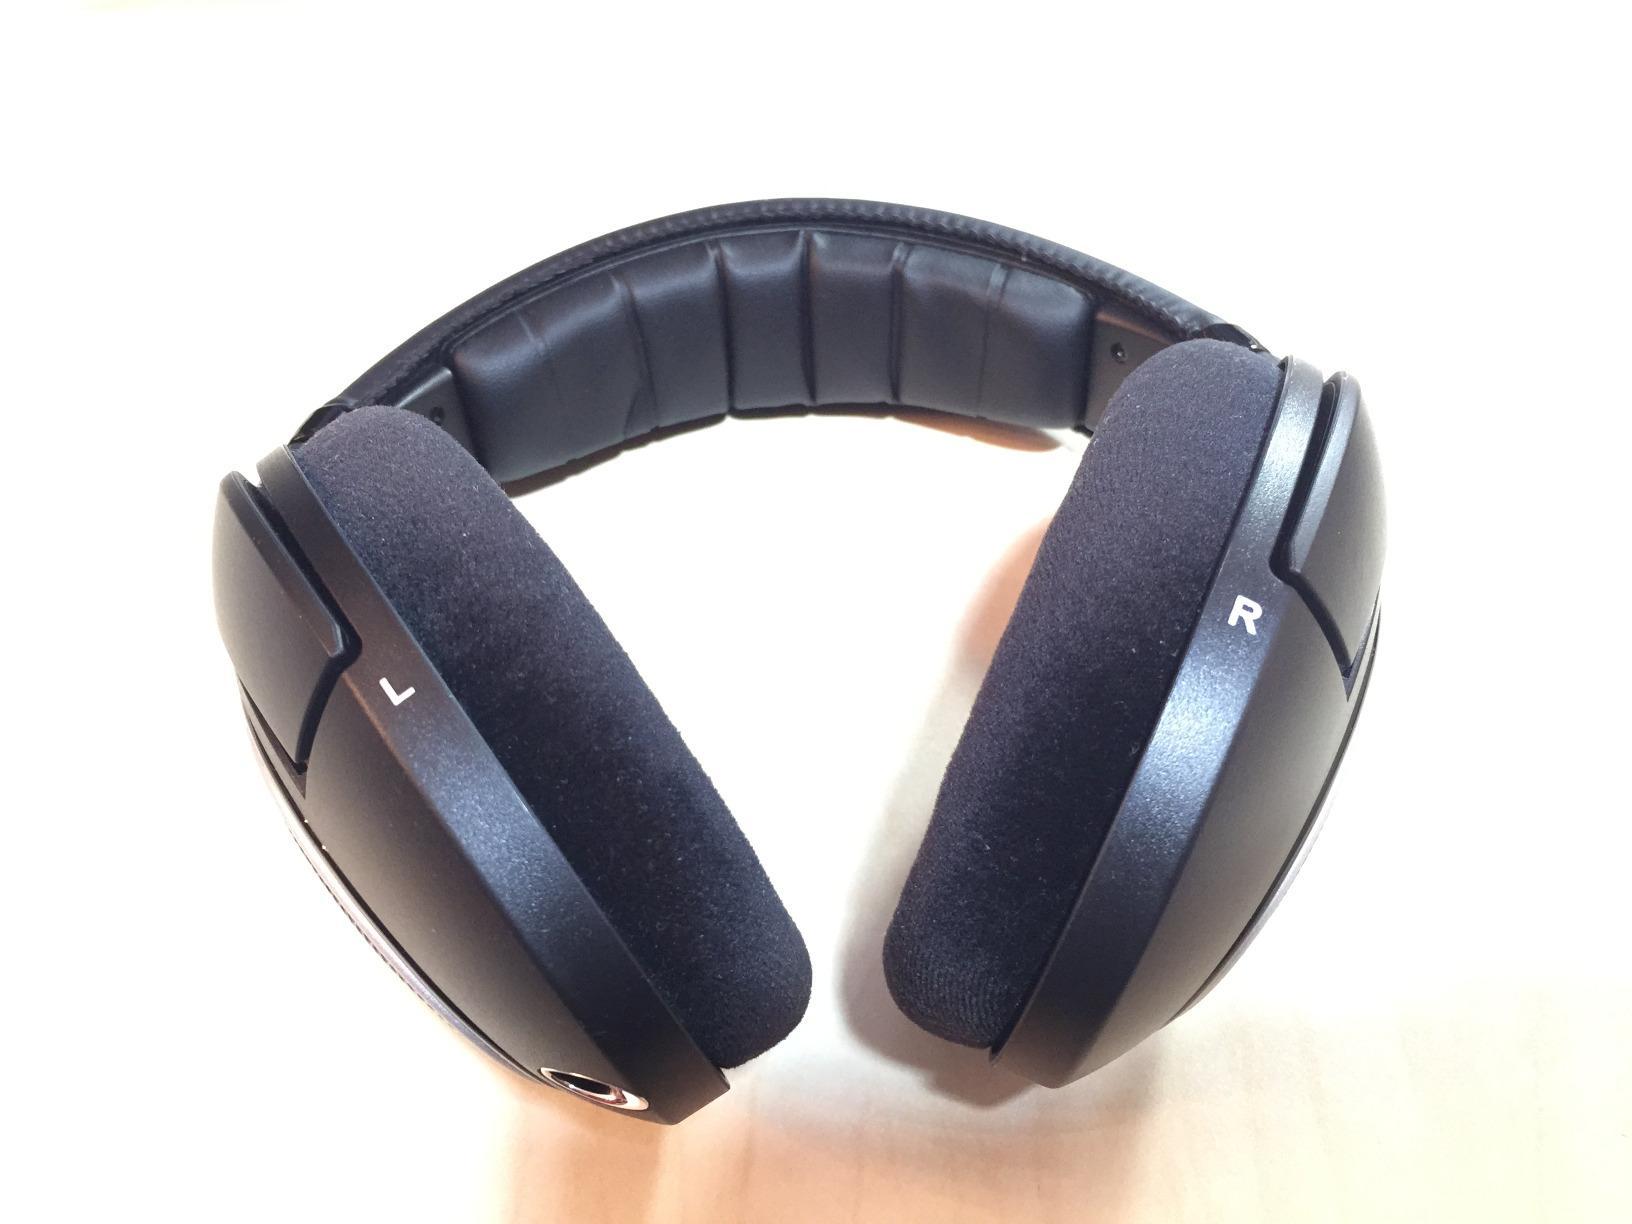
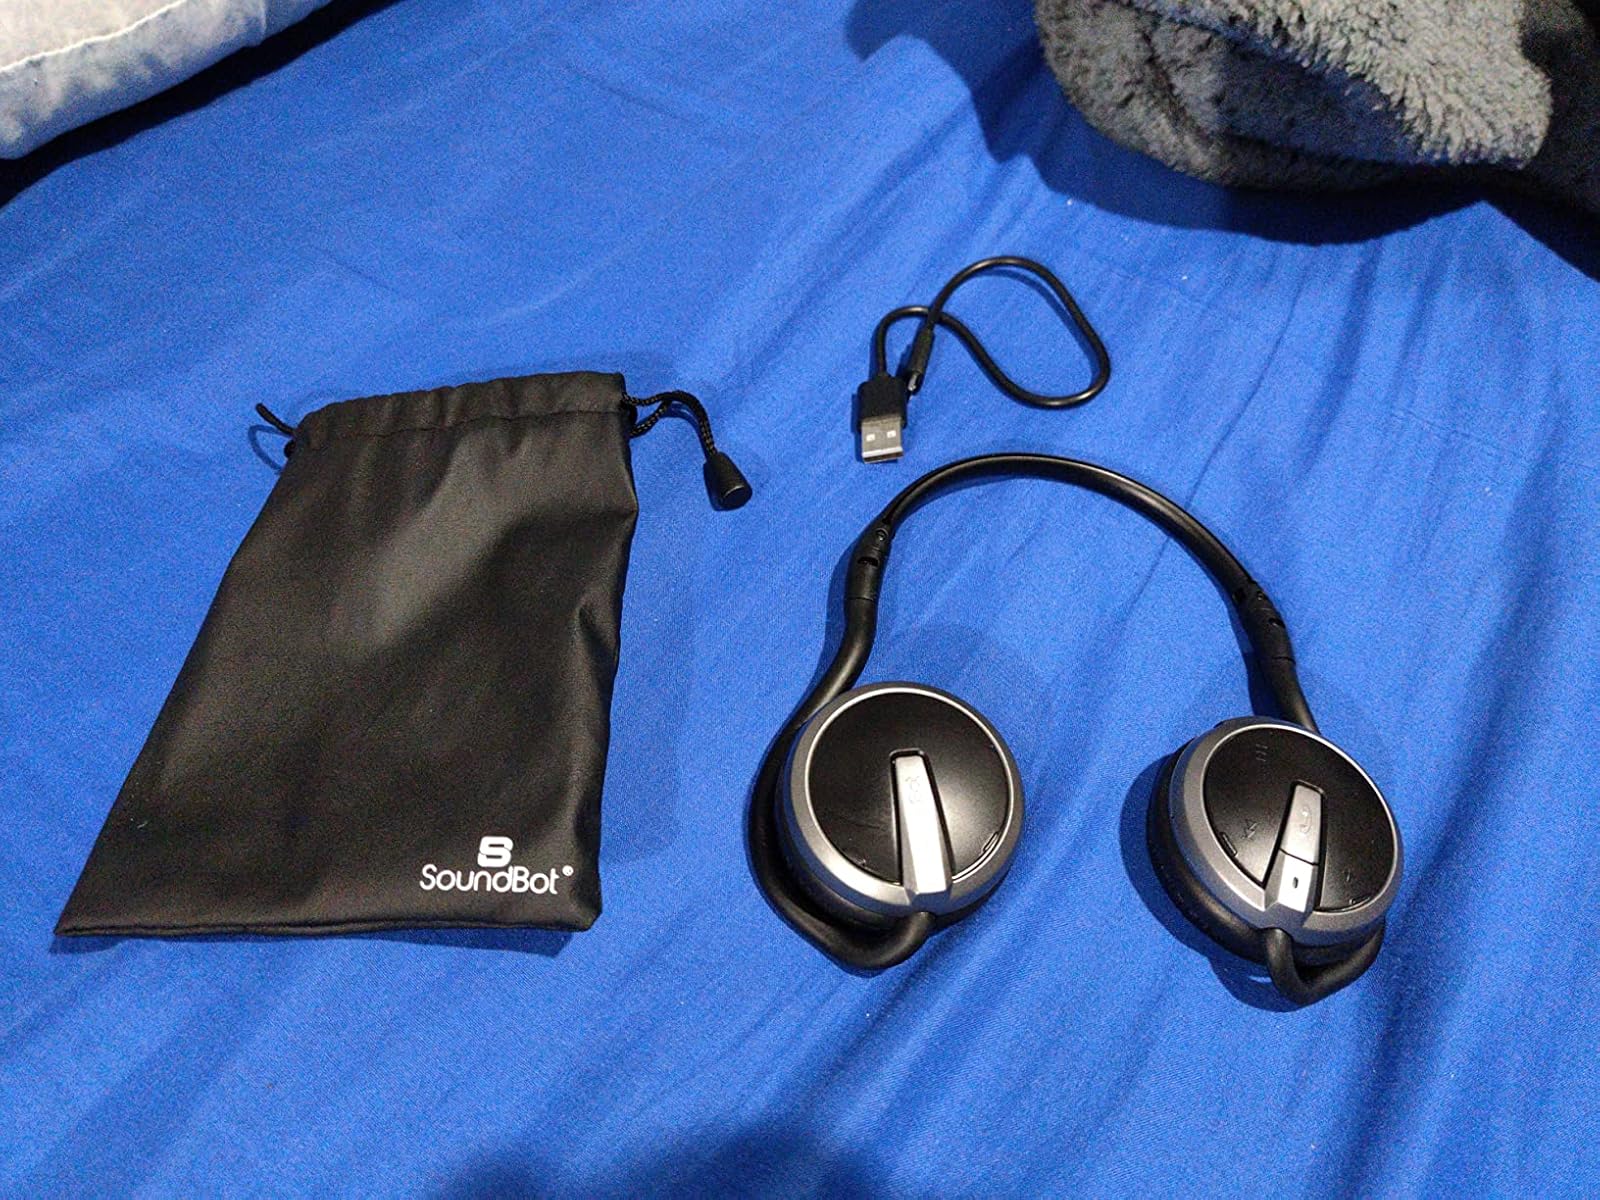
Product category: headphones
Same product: no